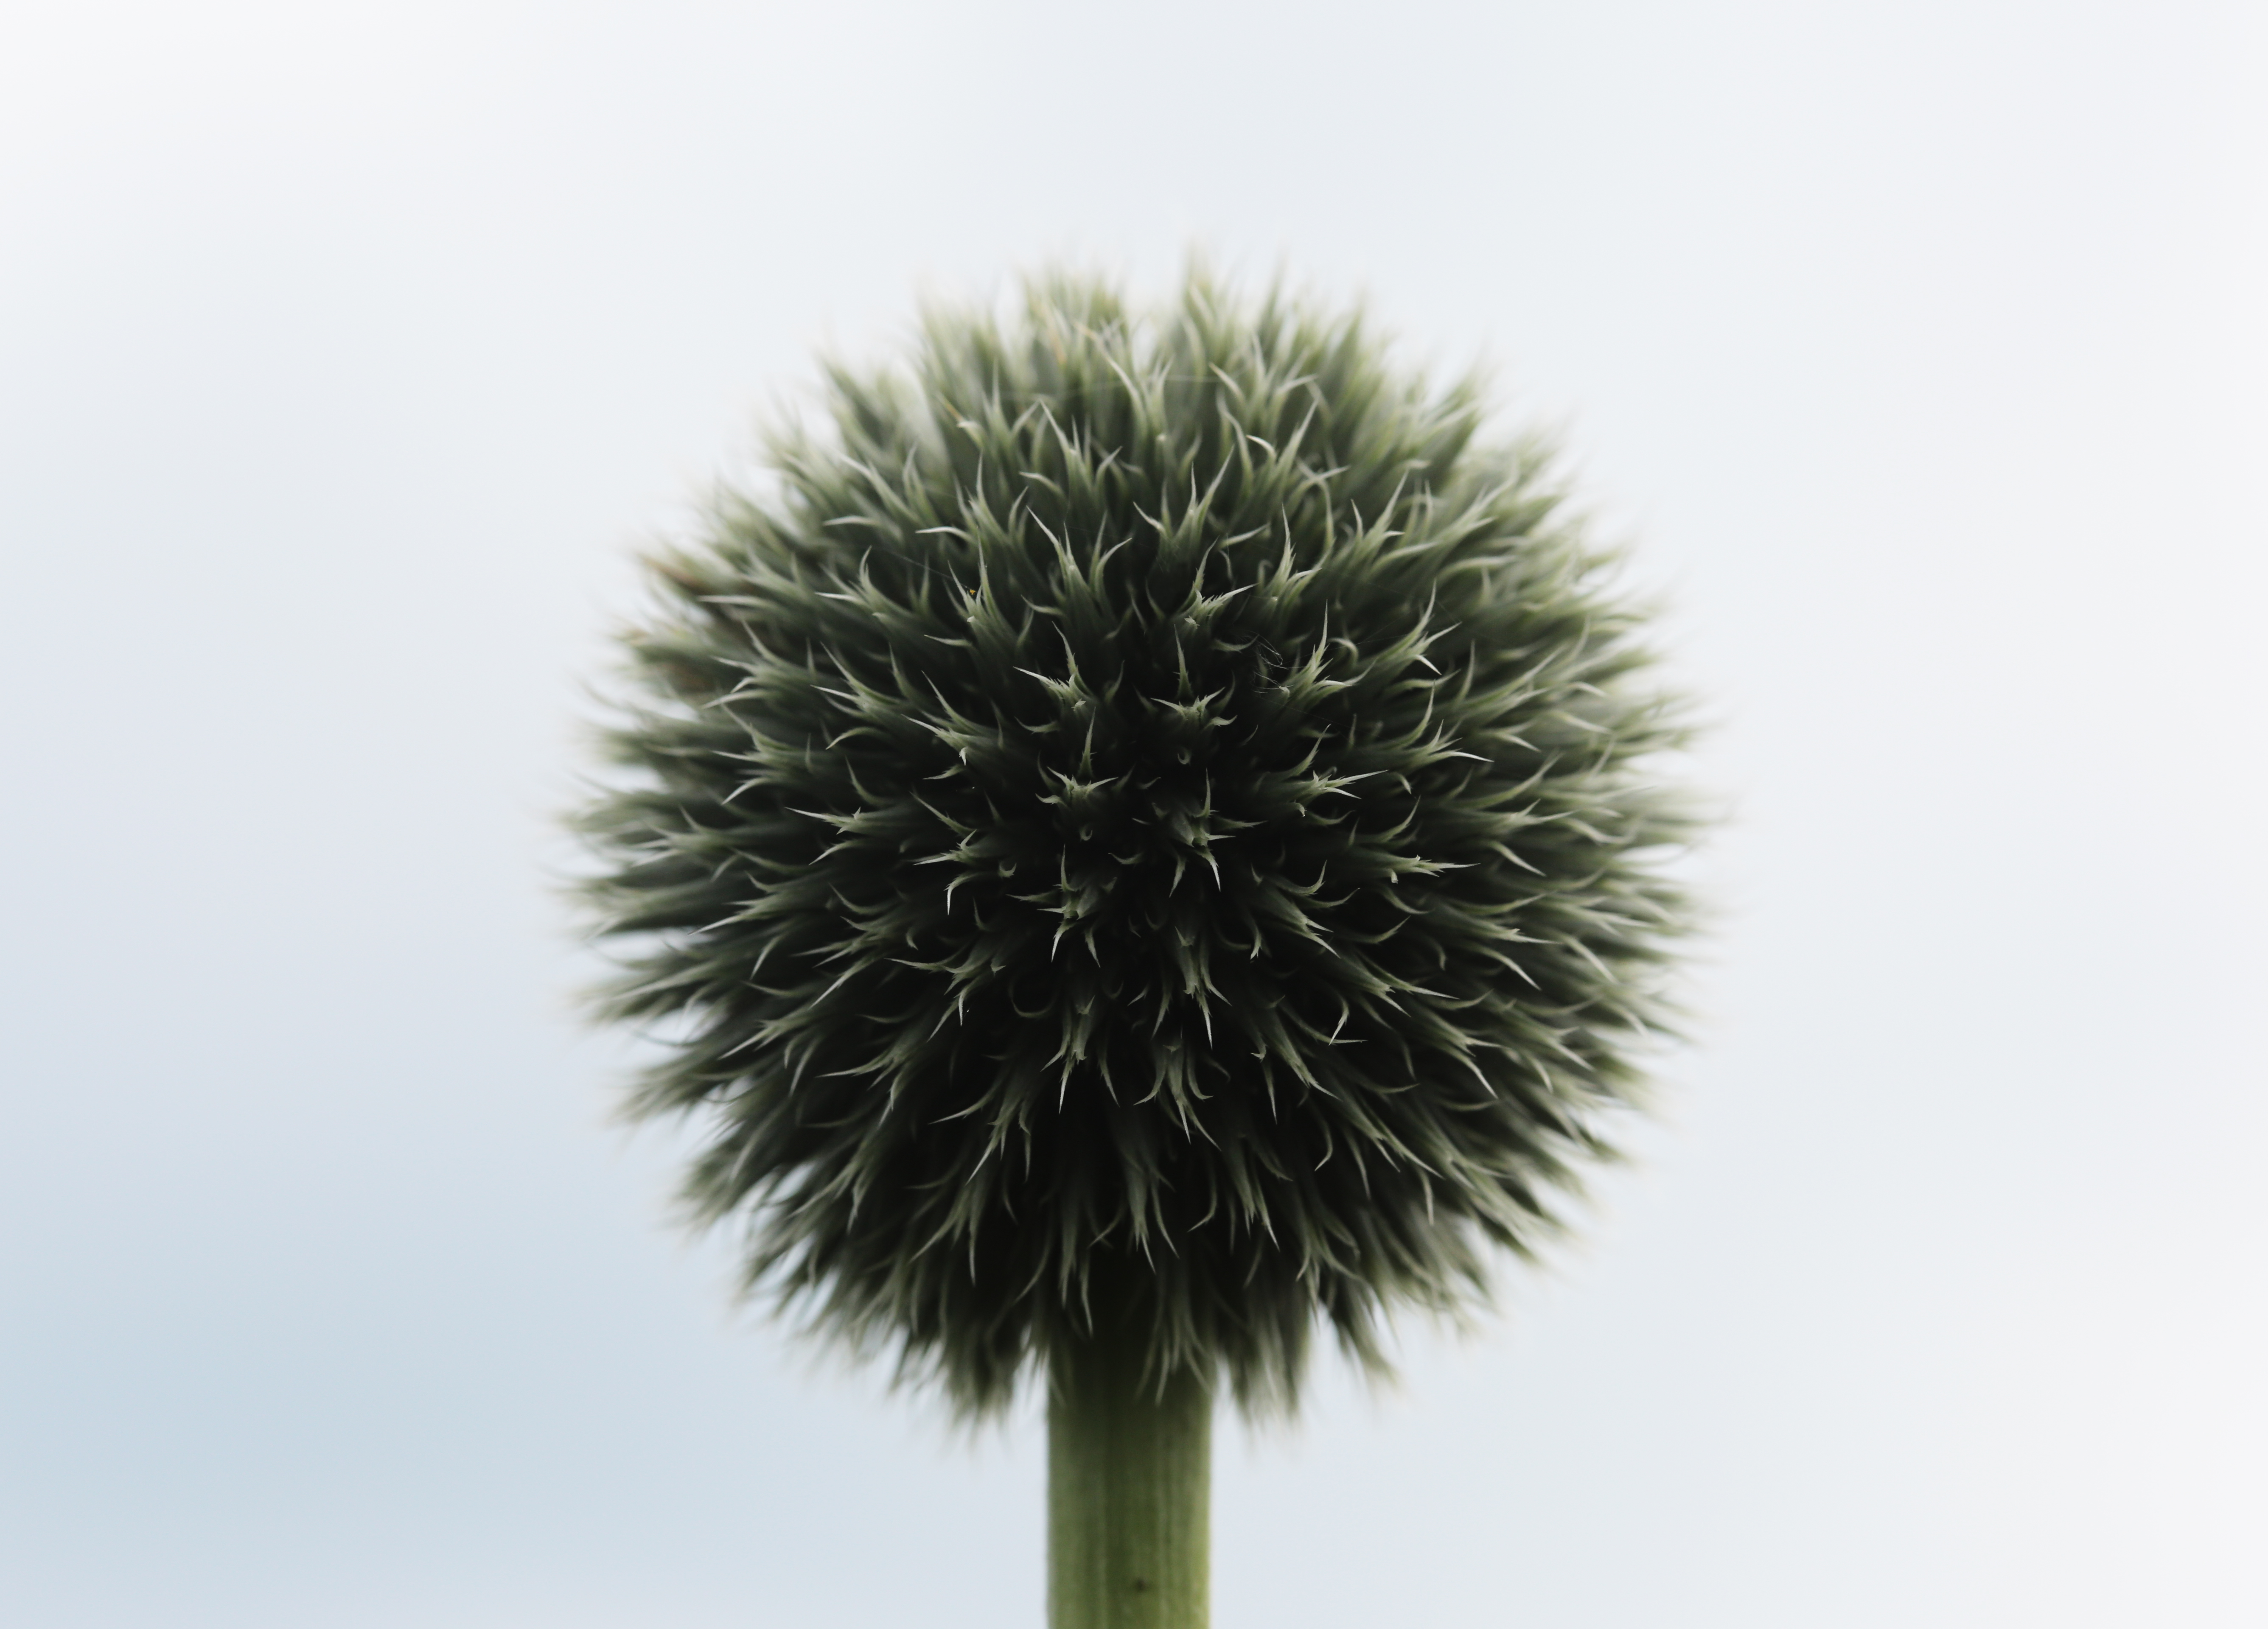
grass, plant, flower, symmetric, symmetrical, green, produce, botany, flora, circle, close up, symmetry, ball, thistle, macro photography, flowering plant, daisy family, plant stem, land plant, arecales